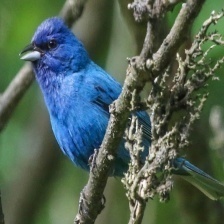
Species: INDIGO BUNTING
Scientific name: PASSERINA CYANEA
ImageNet parent category: indigo_bunting